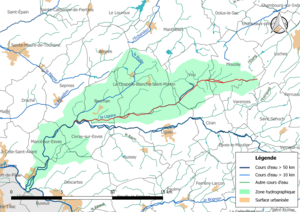
Carte du cours d'eau «
La Ligoire est un cours d'eau français qui coule dans le département d'Indre-et-Loire. C'est un affluent de l'Esves en rive droite et donc un sous-affluent de la Loire.